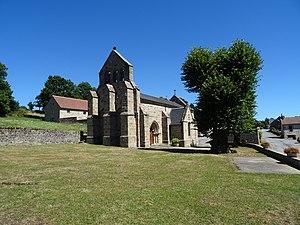
Poussanges est une commune française située dans le département de la Creuse en région Nouvelle-Aquitaine.
Cet article recense les monuments historiques de la Creuse, en France.
L'église Saint-Pierre-et-Saint-Paul est une église située à Poussanges, dans le département de la Creuse en France. Construite au XIVᵉ siècle avec des ajouts au XVIIIᵉ siècle, elle est inscrite au titre des monuments historiques en 1963.